John Major

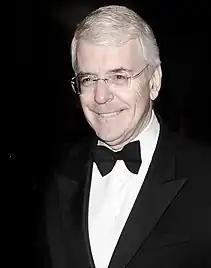
Major at a fundraising event in Central London in 2009

Major has become an active after-dinner speaker, earning over £25,000 per engagement for his "insights and his own opinions" on politics and other matters according to his agency. Major is also actively involved in various think tanks: he is the chair of the Panel of senior advisers at Chatham House (having previously served as a president of Chatham House), a member of the International Advisory Boards of the Peres Center for Peace in Israel, the InterAction Council, the Baker Institute in Houston, and a Patron of the Atlantic Partnership. Major was also a director with the Ditchley Foundation from 2000 to 2009, and a president of the influential centre-right think tank the Bow Group from 2012 to 2014.